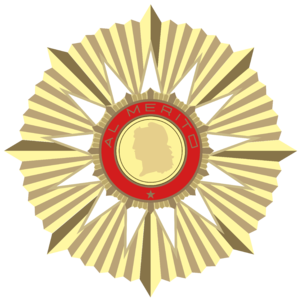
L'ordre de Mai est une distinction honorifique de la République d'Argentine. Il est remis uniquement à des étrangers « qui par leurs efforts ont contribué au progrès, au bien-être, à la culture ainsi qu'à la bonne entente et à la solidarité internationale ».